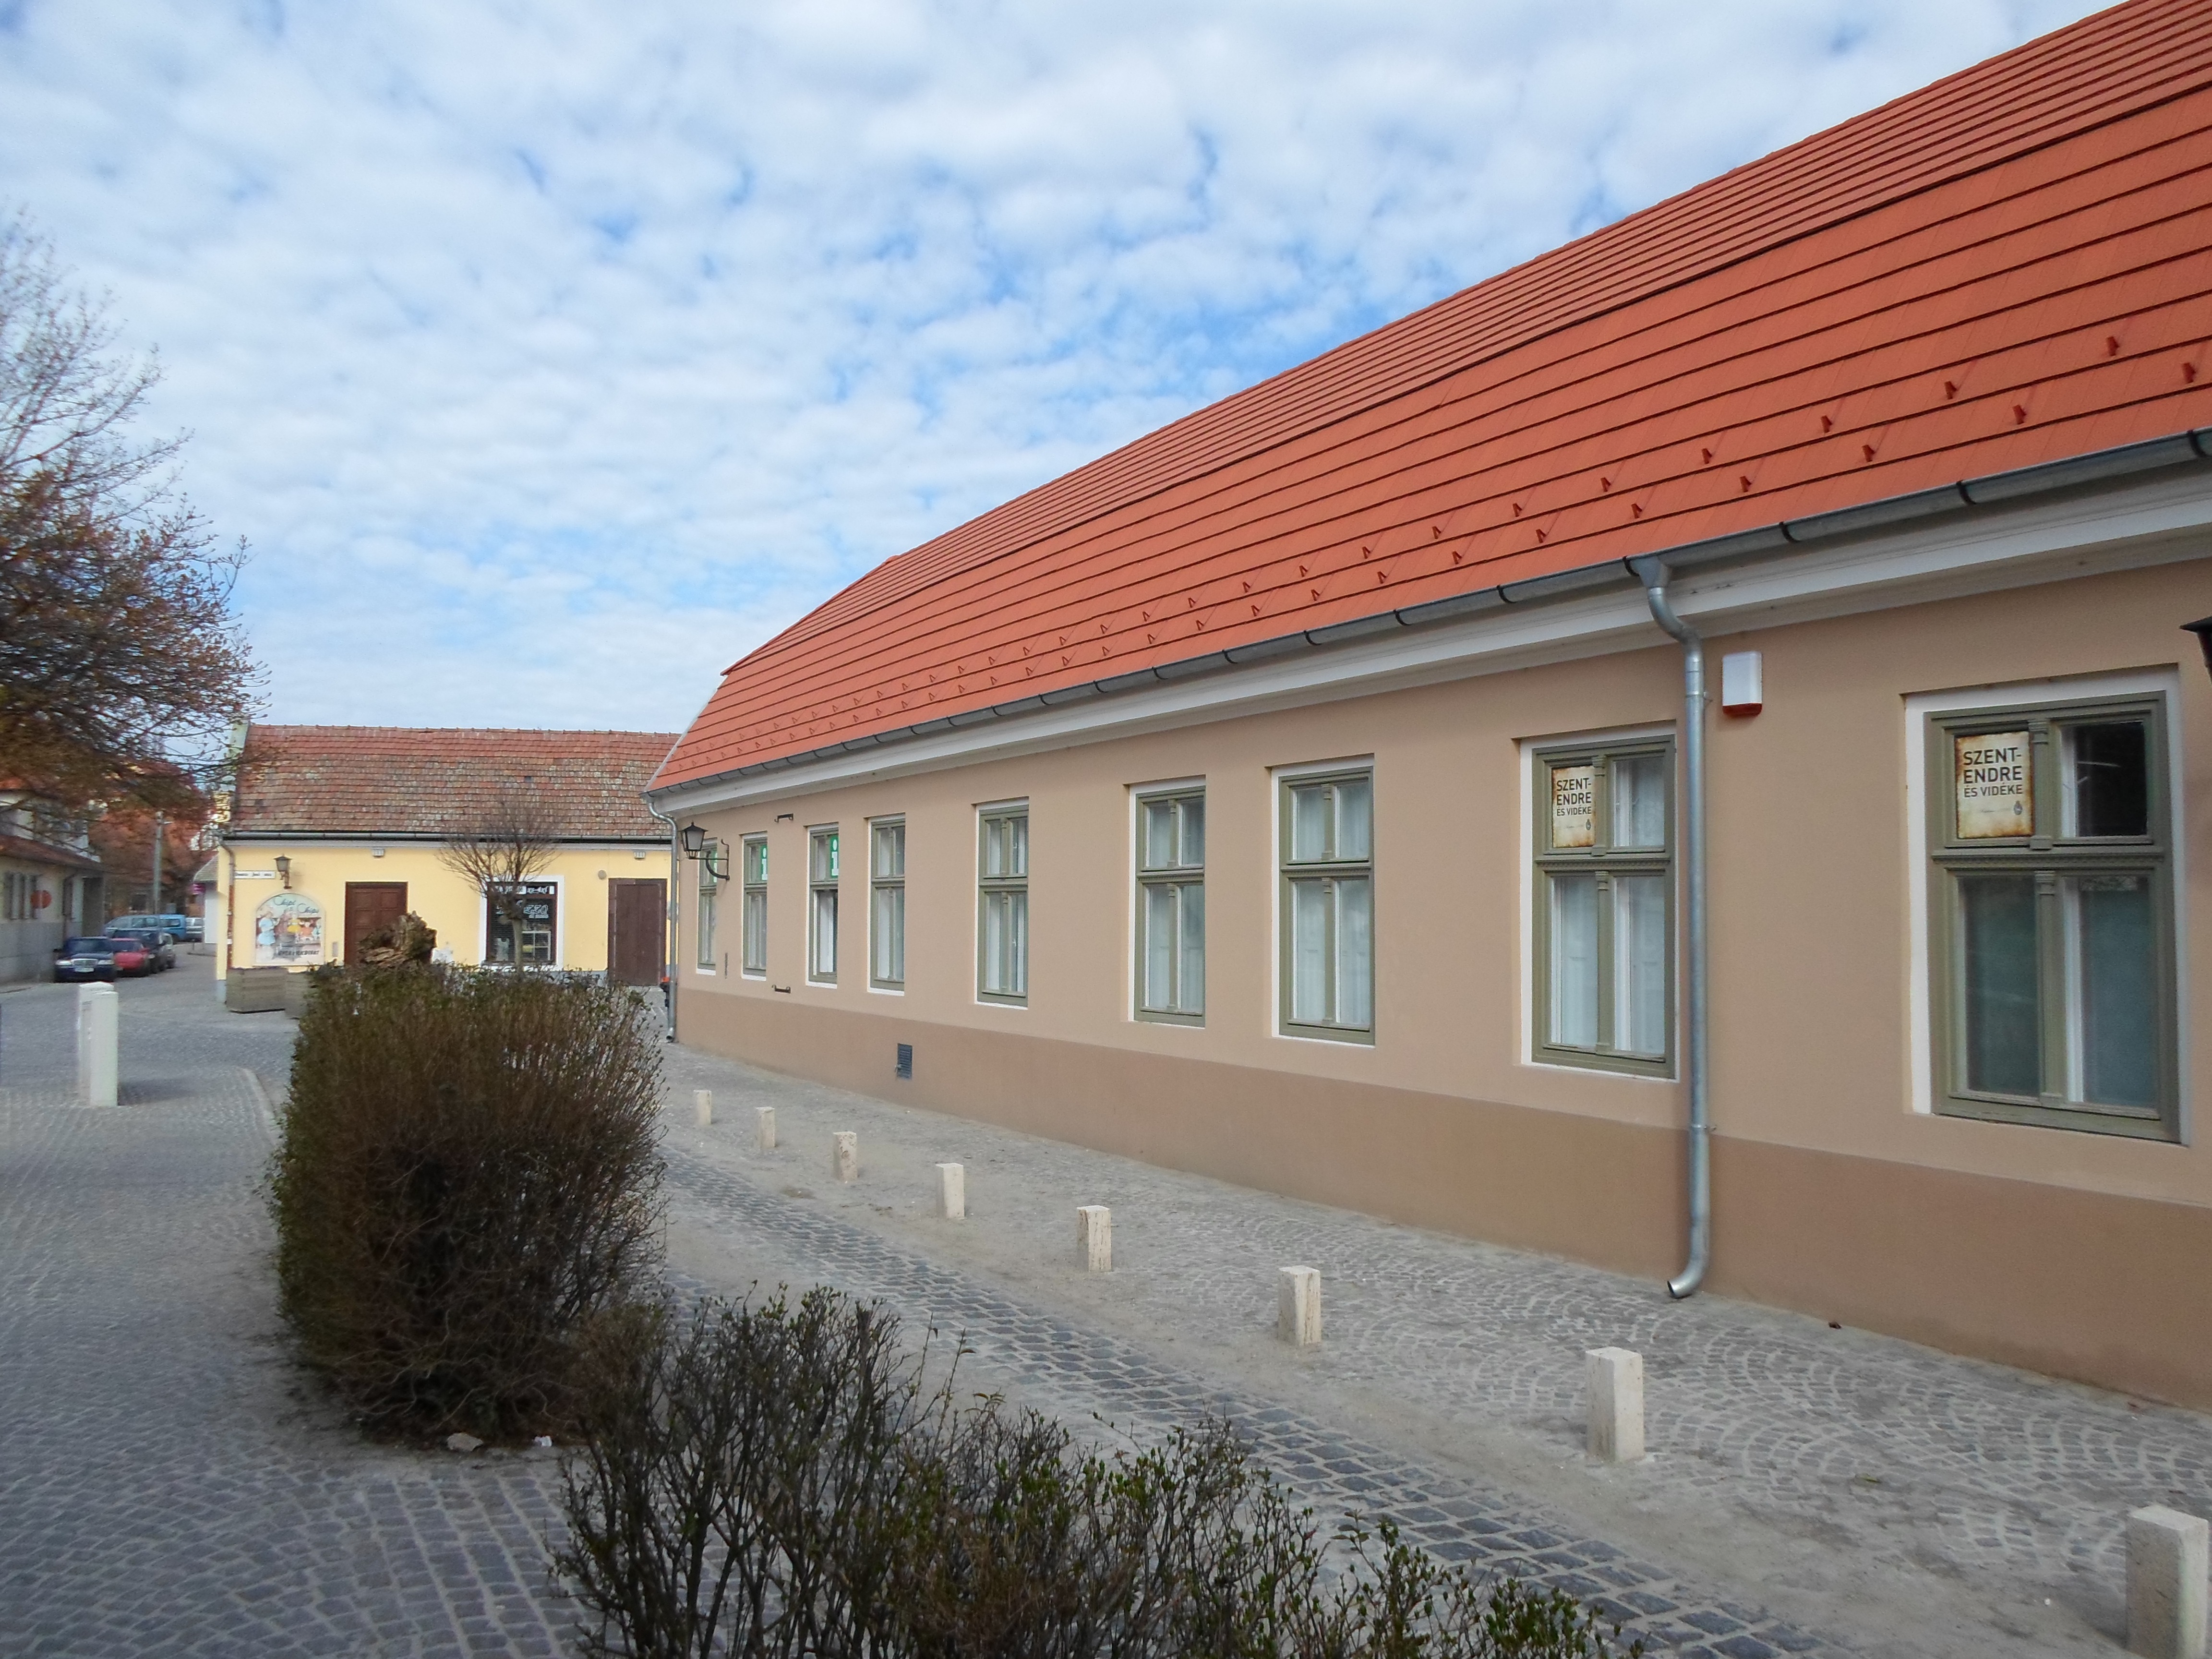
architecture, street, house, building, home, facade, property, estate, neighbourhood, real estate, szentendre, residential area